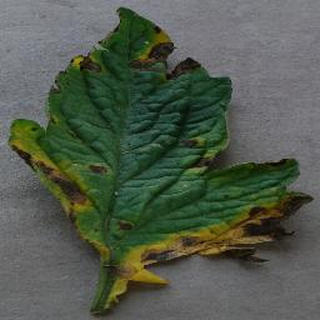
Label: tomato_early_blight